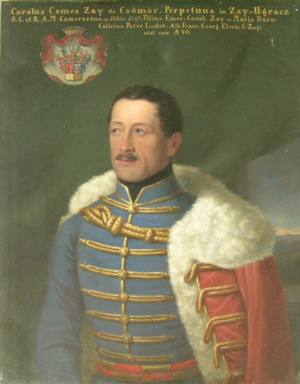
La famille Zay de Csömör est une famille aristocratique hongroise.